Windsor glasses

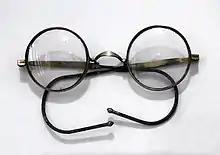
Mahatma Gandhi's glasses in the National Gandhi Museum

Windsor glasses (also known as tea glasses when tinted or round granny glasses) are a type of eyeglasses characterised by circular or nearly circular eyerims and a thin metal frame. The style emerged in the 19th century and first became popular in the 1880s. Traditionally the bridge of Windsor glasses is a "saddle" (a simple, arched piece of metal joining the two eyerims), and hence to prevent the glasses slipping off the face the temples are "riding bow temples" (a strongly arched wire that hooks around the ears); however, in a modern and extended definition, Windsors typically have a bridge with nose pads and gently curved temples.